Glycal

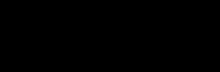
Glucal in its preferred half-chair conformation

Glycals can be formed as pyranose (six-membered) or furanose (five-membered) rings, depending on the monosaccharide used as a starting material to synthesize the glycal. Glycals can also be classified as "endo"-glycals or "exo"-glycals. A glycal is an endo-glycal when the double bond is within the ring. If the hydroxyl group on carbon 1 has been replaced with another carbon atom, a double bond can also form outside the ring between carbon 1 and this new carbon. In this case, the product is called an "exo"-glycal. The glycal conformation that has been studied in most depth is that of the pyranose "endo"-glycal. The favoured conformation of this glycal is the half-chair, a result which has been confirmed by quantum mechanical calculations.